Edward III's Breton campaign

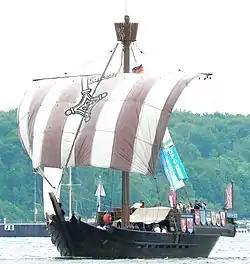

By the end of 1341 the Montfortist cause was being supported by Edward III as an extension of the war with France. This was the start of Edward's provincial strategy, by which he sided with French vassals of Philip in their disagreements with him: this promoted Edward's claim to be the rightful king of France and potentially created military allies. Strategically Edward had the opportunity to set up a ruler in Brittany at least partially under his control, which would provide access to Breton ports, greatly aiding England's naval war and giving ready entry to France for English armies. However, English reinforcements took a long time to reach Brittany.